Issans

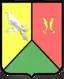
The town hall in Issans

Issans is a commune in the Doubs department in the Bourgogne-Franche-Comté region in eastern France.